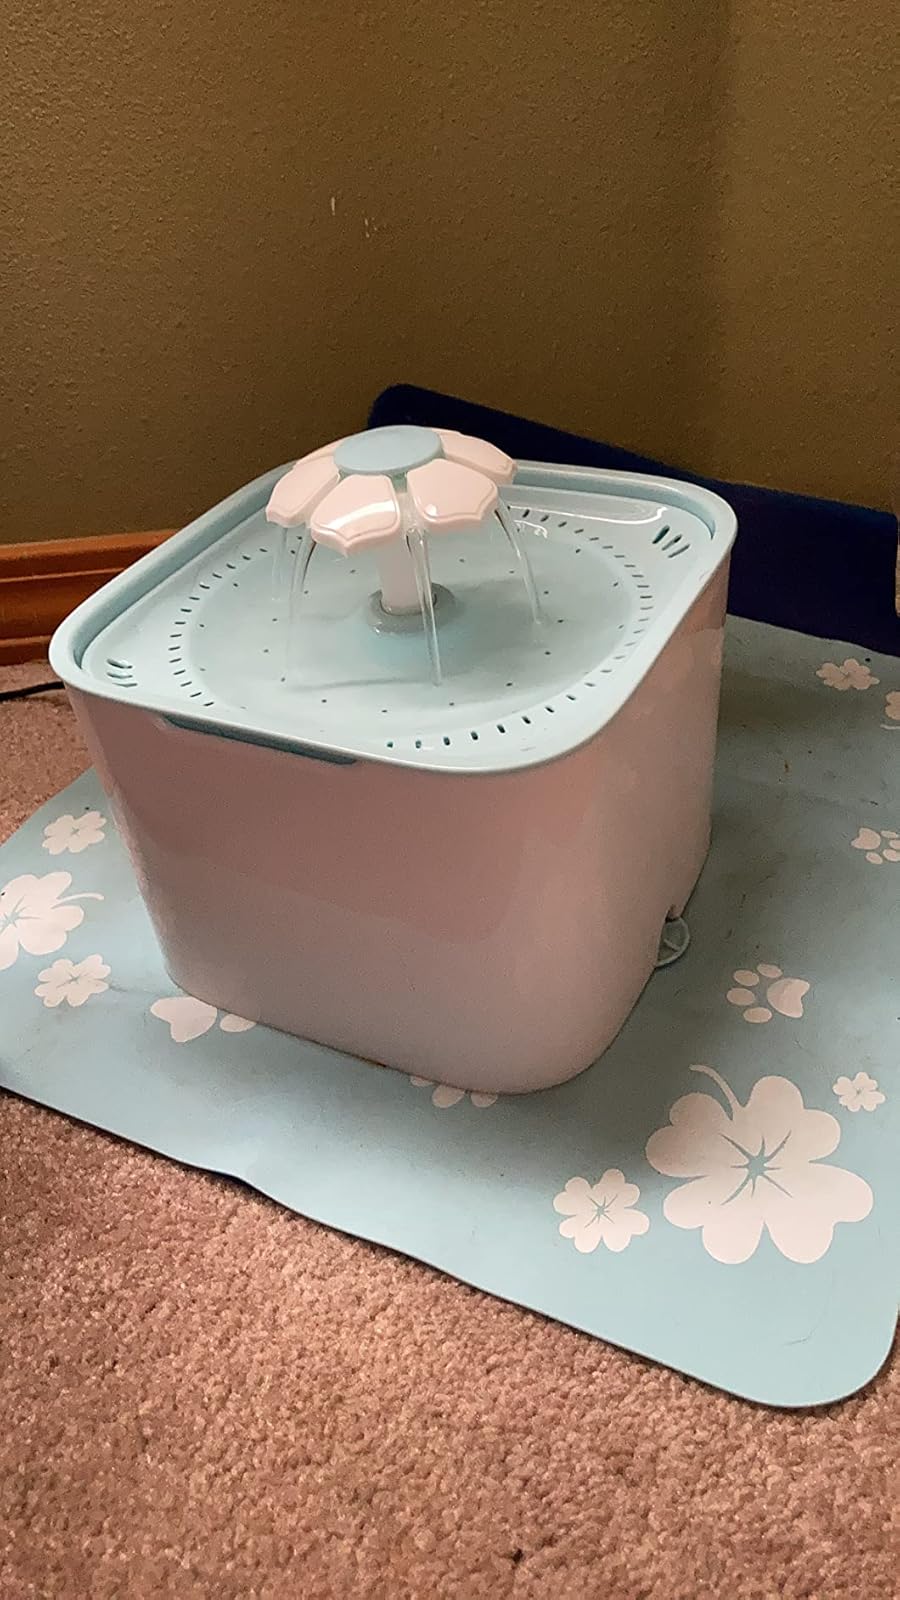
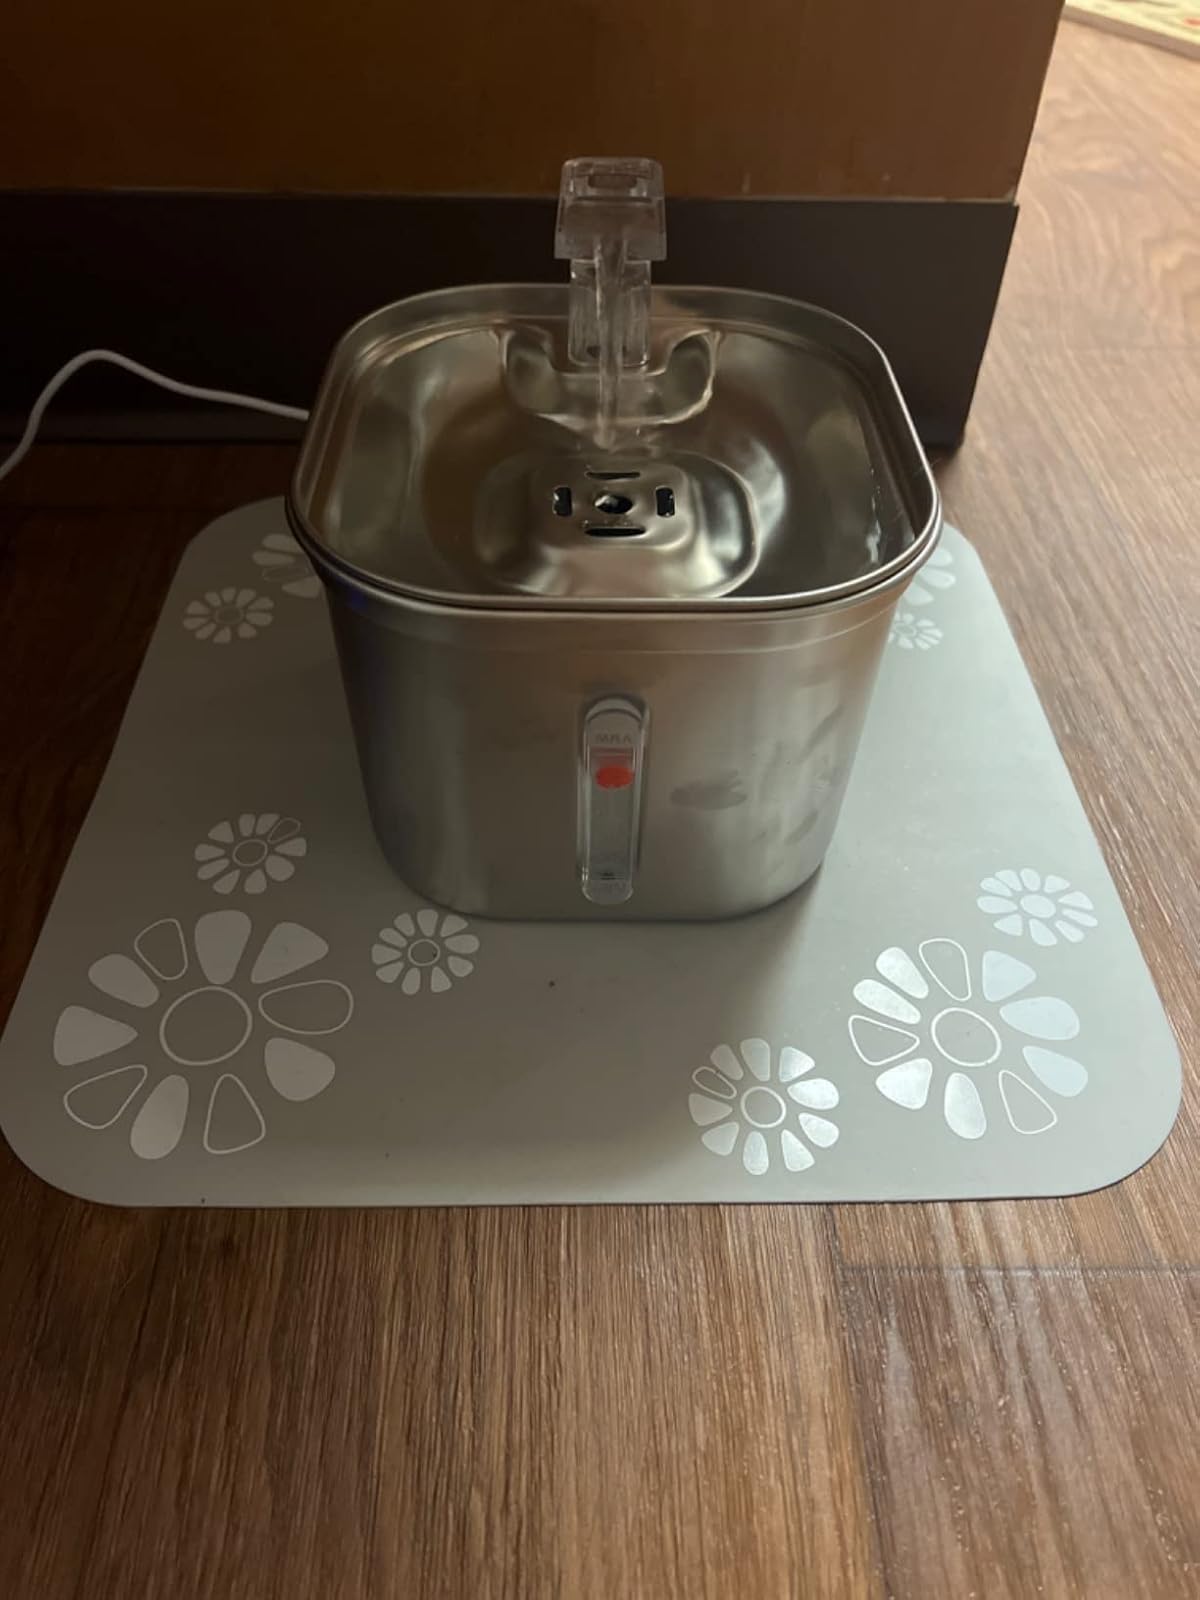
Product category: items_bowl
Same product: no